Bryan Norrie

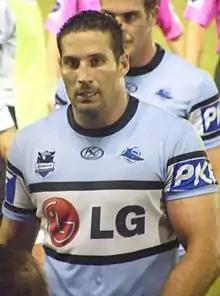
Norrie while playing for the Sharks in 2009

Bryan Norrie (born 14 October 1983) is an Australian former professional rugby league footballer who played in the 2000s and 2010s. He played for National Rugby League clubs the Melbourne Storm, Cronulla-Sutherland Sharks, St George Illawarra Dragons and Penrith Panthers. His usual position was .